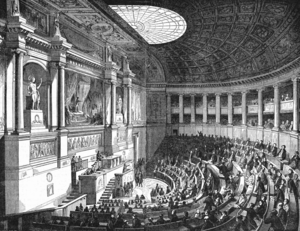
Le Chemin de fer de Paris à la mer désigne un projet ferroviaire élaboré dans les premiers temps du chemin de fer en France, sous la Restauration, visant à relier Paris au Havre via Rouen, avec un embranchement vers Dieppe. S’inscrivant dans les réflexions générales du gouvernement pour améliorer et accélérer les transports dans le royaume, il a pour ambition de donner à Paris les moyens de constituer une place commerciale d’envergure, tant au niveau national qu’en Europe continentale.
Dans tout gouvernement, les partis sont le dynamisme de la machine politique. Aux temps de la monarchie de Juillet, plusieurs partis politiques se confrontent. Ces partis politiques sont les républicains, le parti du mouvement, le parti de la résistance, le tiers parti, les légitimistes et les bonapartistes. Nous allons voir ici leurs actions, leur rôle etc. durant la monarchie de juillet, c'est-à-dire de 1830 à 1848.
La monarchie de Juillet est le nom donné au régime politique du royaume de France entre 1830 et 1848. Instaurée le 9 août 1830 après les émeutes dites des « Trois Glorieuses », elle succède à la Restauration. La branche cadette des Bourbons, la maison d’Orléans, accède alors au pouvoir. Louis-Philippe Iᵉʳ n’est pas sacré roi de France mais intronisé roi des Français. Son règne, commencé avec les barricades de la révolution de 1830, est troublé par plusieurs soulèvements vite maîtrisés, républicains à Paris, légitimiste dans l'Ouest, une tentative avortée de coup d'État bonapartiste à Strasbourg, qui ne remettent guère en cause la paix intérieure. La monarchie de Juillet, qui a été celle d’un seul roi, fait suite à la monarchie dite « conservatrice » que constitue la Restauration entre 1814 et 1830. Plus libérale que celle qui la précède, elle est marquée par une renonciation à la monarchie absolue de droit divin et un louvoiement permanent entre les factions parlementaires du « mouvement » et de la « résistance ». Louis-Philippe définit lui-même sa politique comme celle du « juste milieu ».
La Chambre des députés est le nom porté, en France par la chambre basse du Parlement français élue au suffrage censitaire de 1830 à 1848. Elle porte également ce nom de 1814 à 1830 lors de la Restauration.